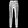
Label: Trouser